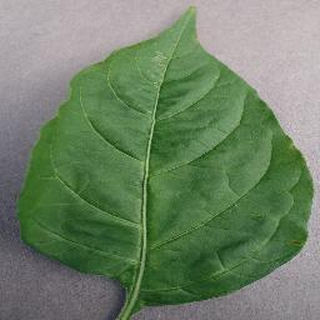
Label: healthy_bell_pepper